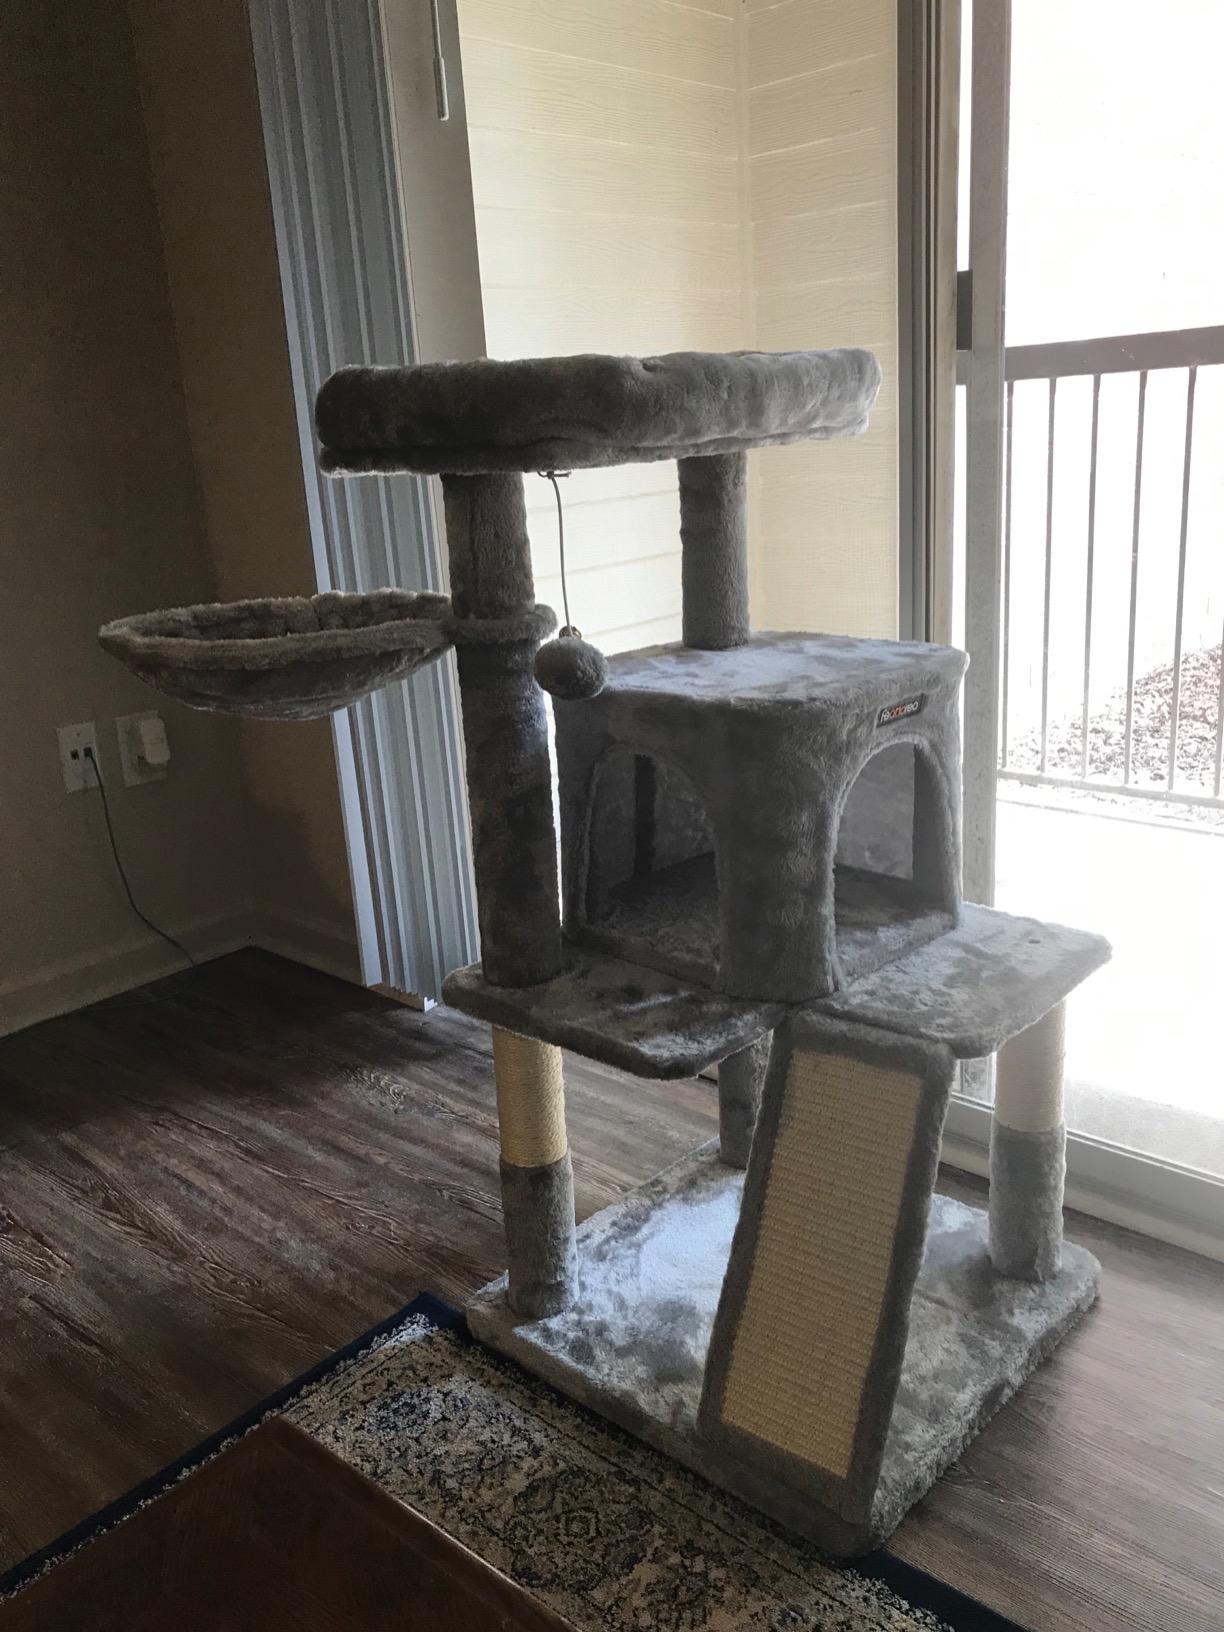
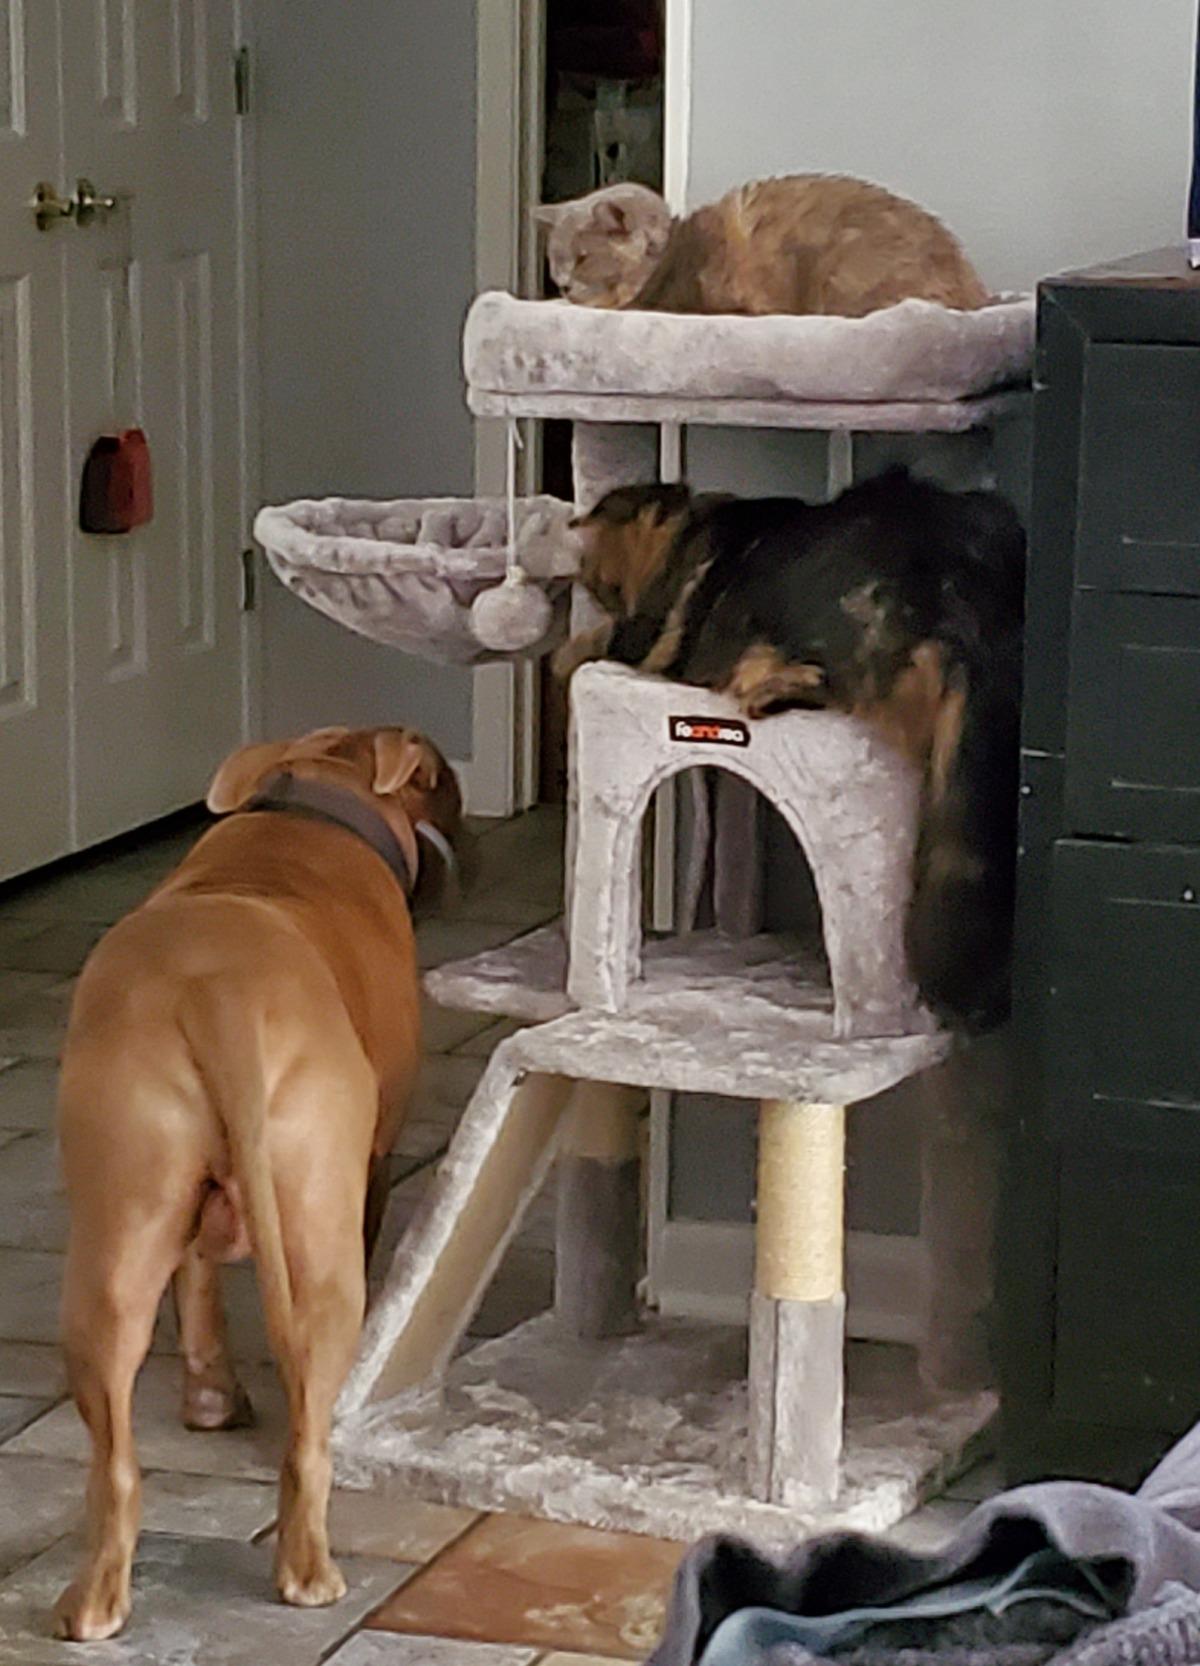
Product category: items_cat tree
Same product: yes